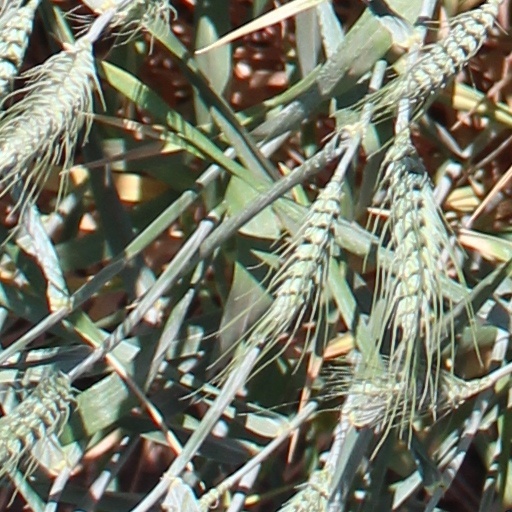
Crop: wheat